Q

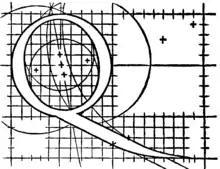
A long-tailed Q as drawn by French typographer Geoffroy Tory in his 1529 book, "Champfleury"

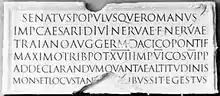
The printed long-tailed Q was inspired by ancient Roman square capitals: this long-tailed Q, used here in the Latin word "POPVLVSQVE", was carved into Trajan's column AD 113.

Depending on the typeface used to typeset the letter Q, the letter's tail may either bisect its bowl as in Helvetica, meet the bowl as in Univers, or lie completely outside the bowl as in PT Sans. In writing block letters, bisecting tails are the fastest to write, as they require less precision. All three styles are considered equally valid, with most serif typefaces having a Q with a tail that meets the circle, while sans-serif typefaces are more equally split between those with bisecting tails and those without. Typefaces with a disconnected Q tail, while uncommon, have existed since at least 1529. A common method among type designers to create the shape of the Q is by simply adding a tail to the letter O.